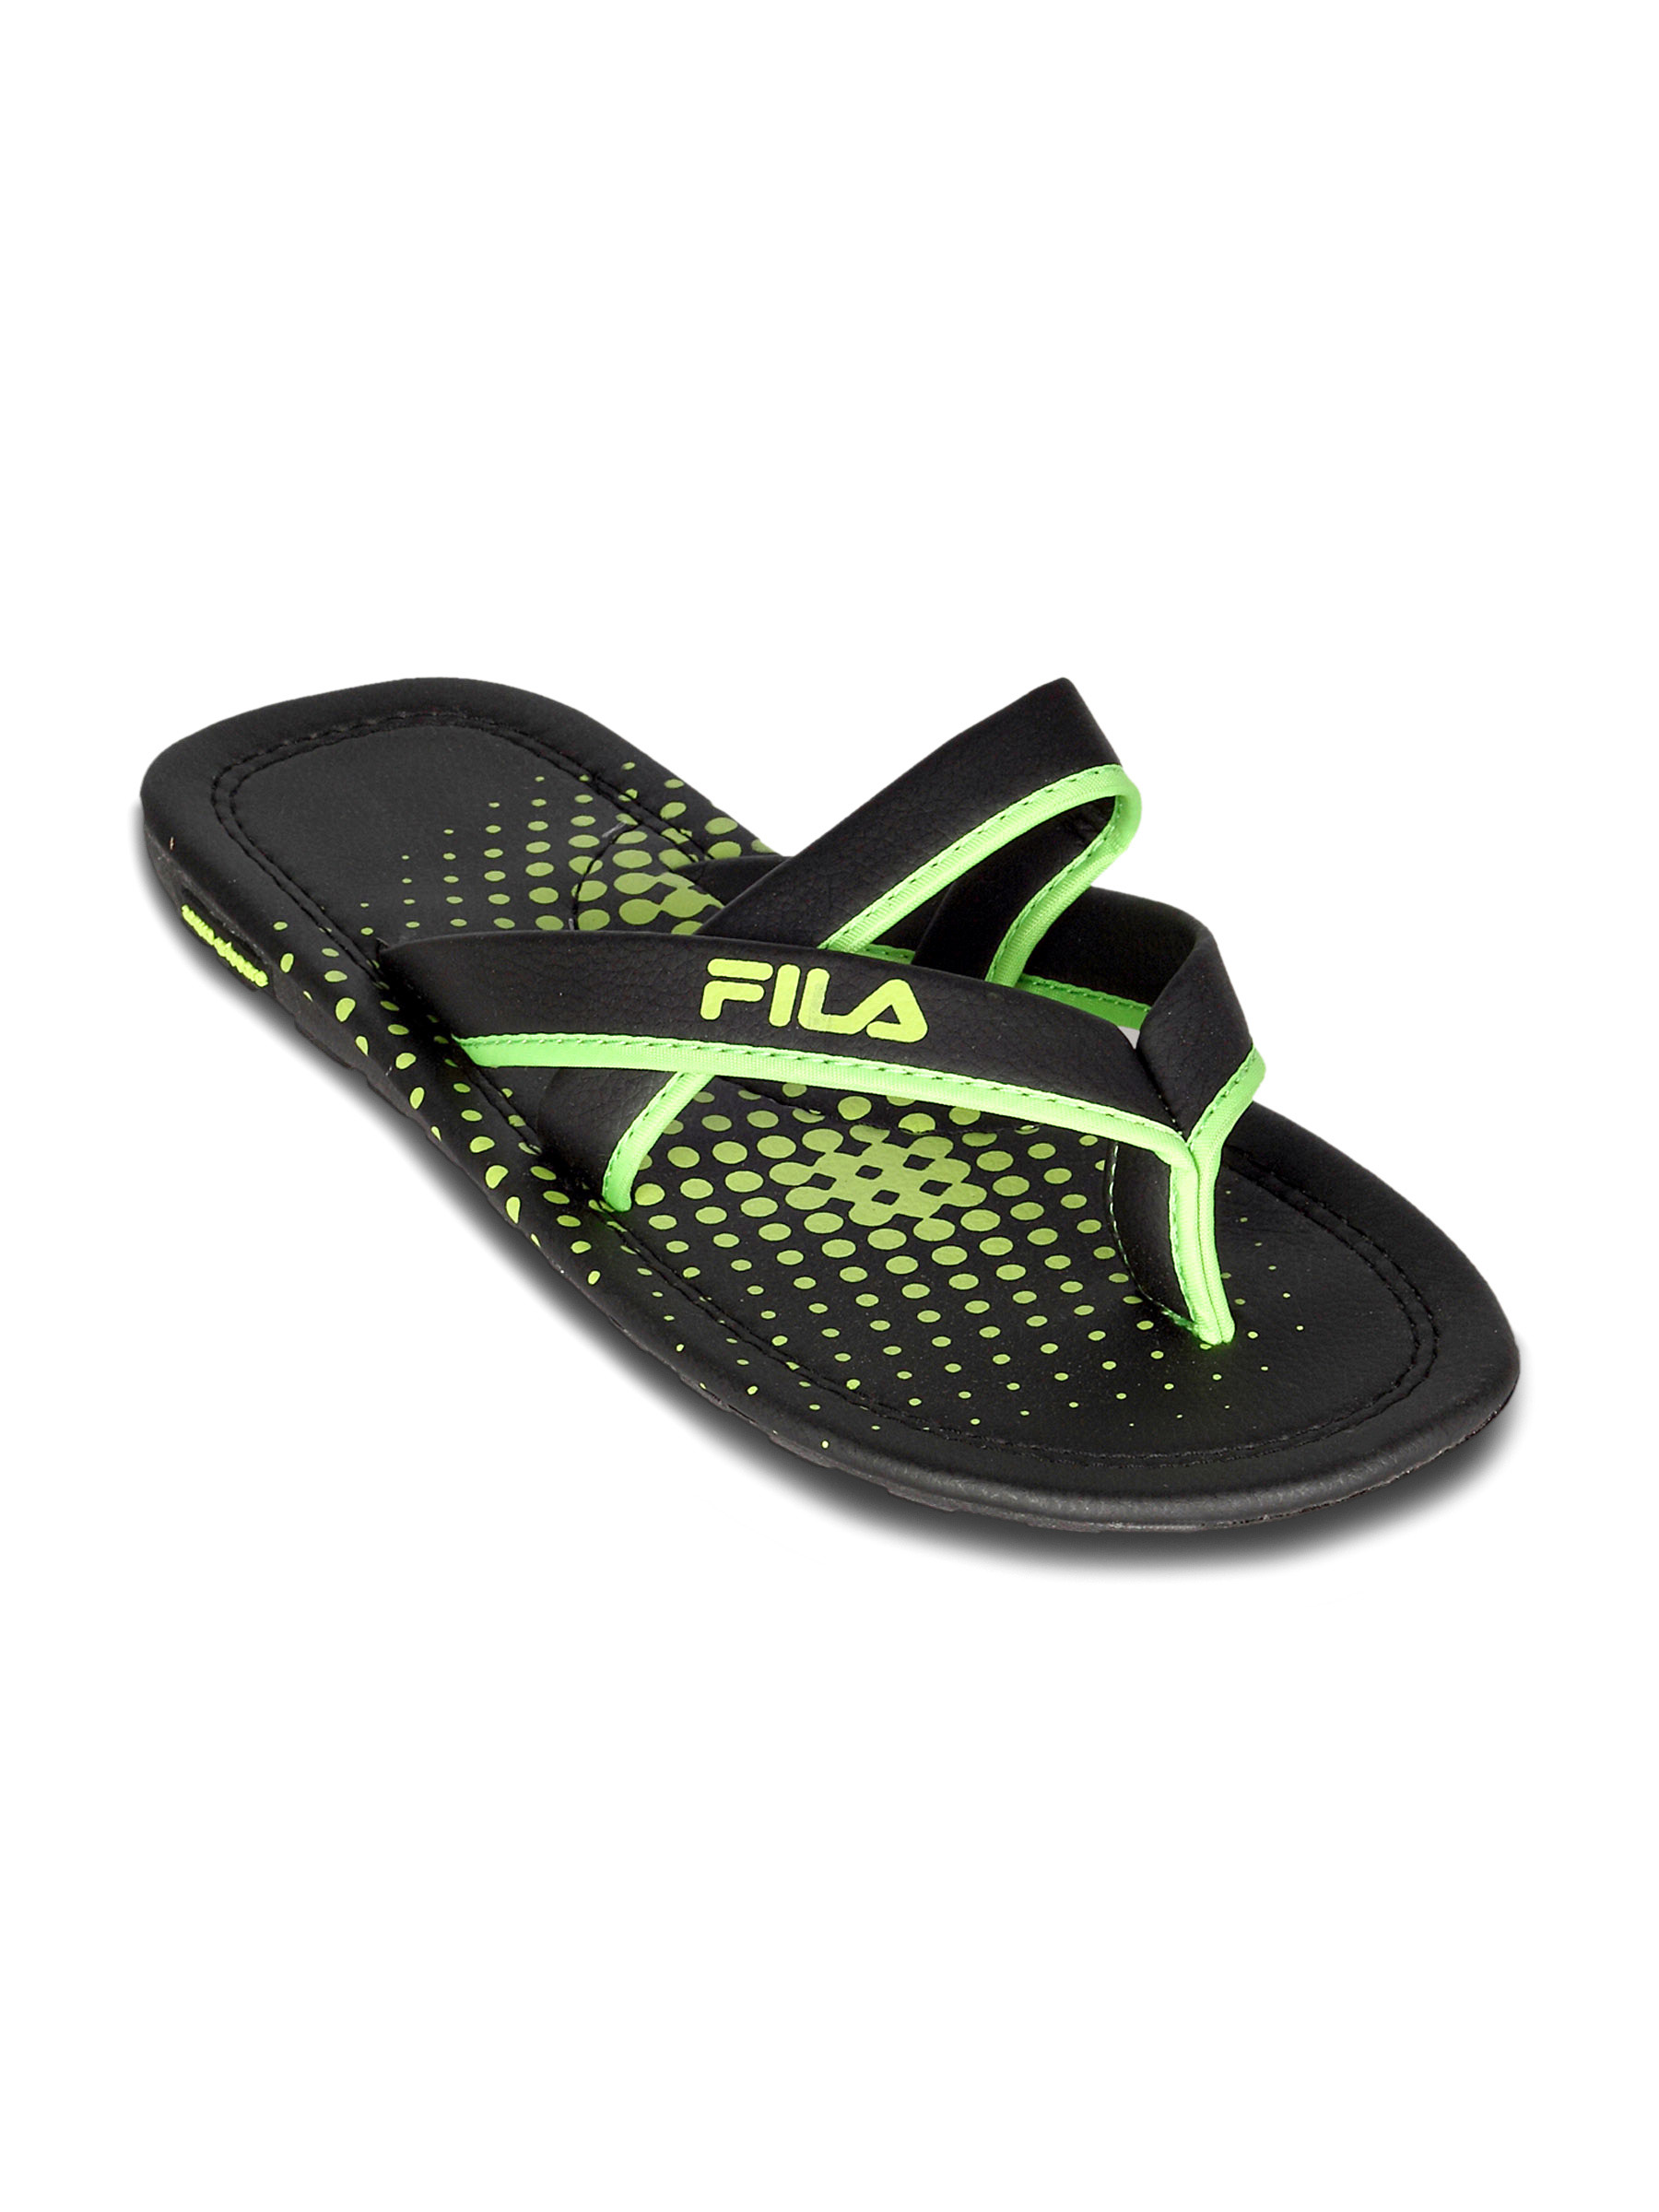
Fila Men's Dignity Green Flip Flop
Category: Footwear / Flip Flops / Flip Flops
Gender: Men
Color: Green
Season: Summer 2011
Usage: Casual